Meža

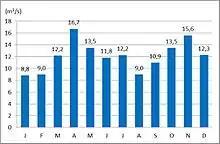
The average monthly discharge of the Meža at Otiški Vrh (1971–2000)

The Meža Valley ( or ) within the southern Karawanks range was part of the Austrian Duchy of Carinthia up to 1919, before it was ceded to the Kingdom of Serbs, Croats and Slovenes according to the Treaty of Saint-Germain-en-Laye. Together with the adjacent Mislinja Valley and Upper Drava Valley, it has formed the traditional Carinthia region of independent Slovenia since 1991.